Anopheles walkeri

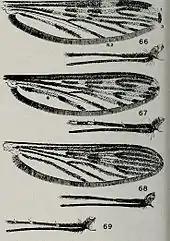
"Anopheles walkeri" mouthparts as compared with other "Anopheles" mouthparts and wings: 66, "A. punctipennis"; 67, "A. crucians"; 68, "A. quadrimaculatus"; 69, "A. walkeri".

"Anopheles walkeri" has a multivoltine life cycle. It produces a hardy winter egg which differs morphologically from the more vulnerable summer eggs by having enlarged floats on the dorsal side. By overwintering in egg form, this species is able to mature through one full larval generation before hibernating adults of other species are able to become active. The multivoltine life cycle means this species is active during both the swampy, open water conditions of early spring, as well as later in the year after the swampland has become thickened with plant growth. It takes about 10 days to mature through the larval stages and pupate, dependent on temperature and water conditions. Adults will typically mate within a few hours of emergence from their pupated form. The females then begin to seek out a blood meal to provide necessary protein to facilitate egg development. The female will then rest while the eggs develop. Once mature, the eggs are oviposited and the female begins the process all over again, feeding and laying for the 40 days or so that it lives for.